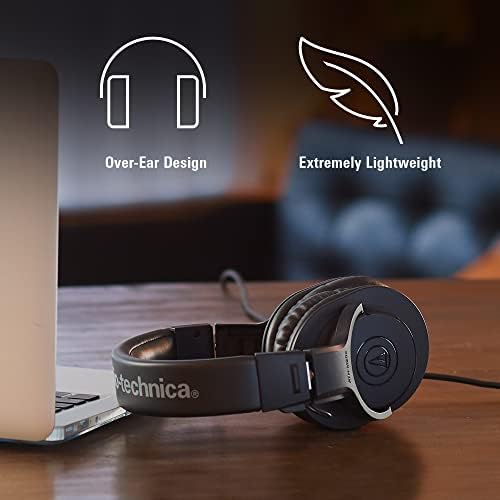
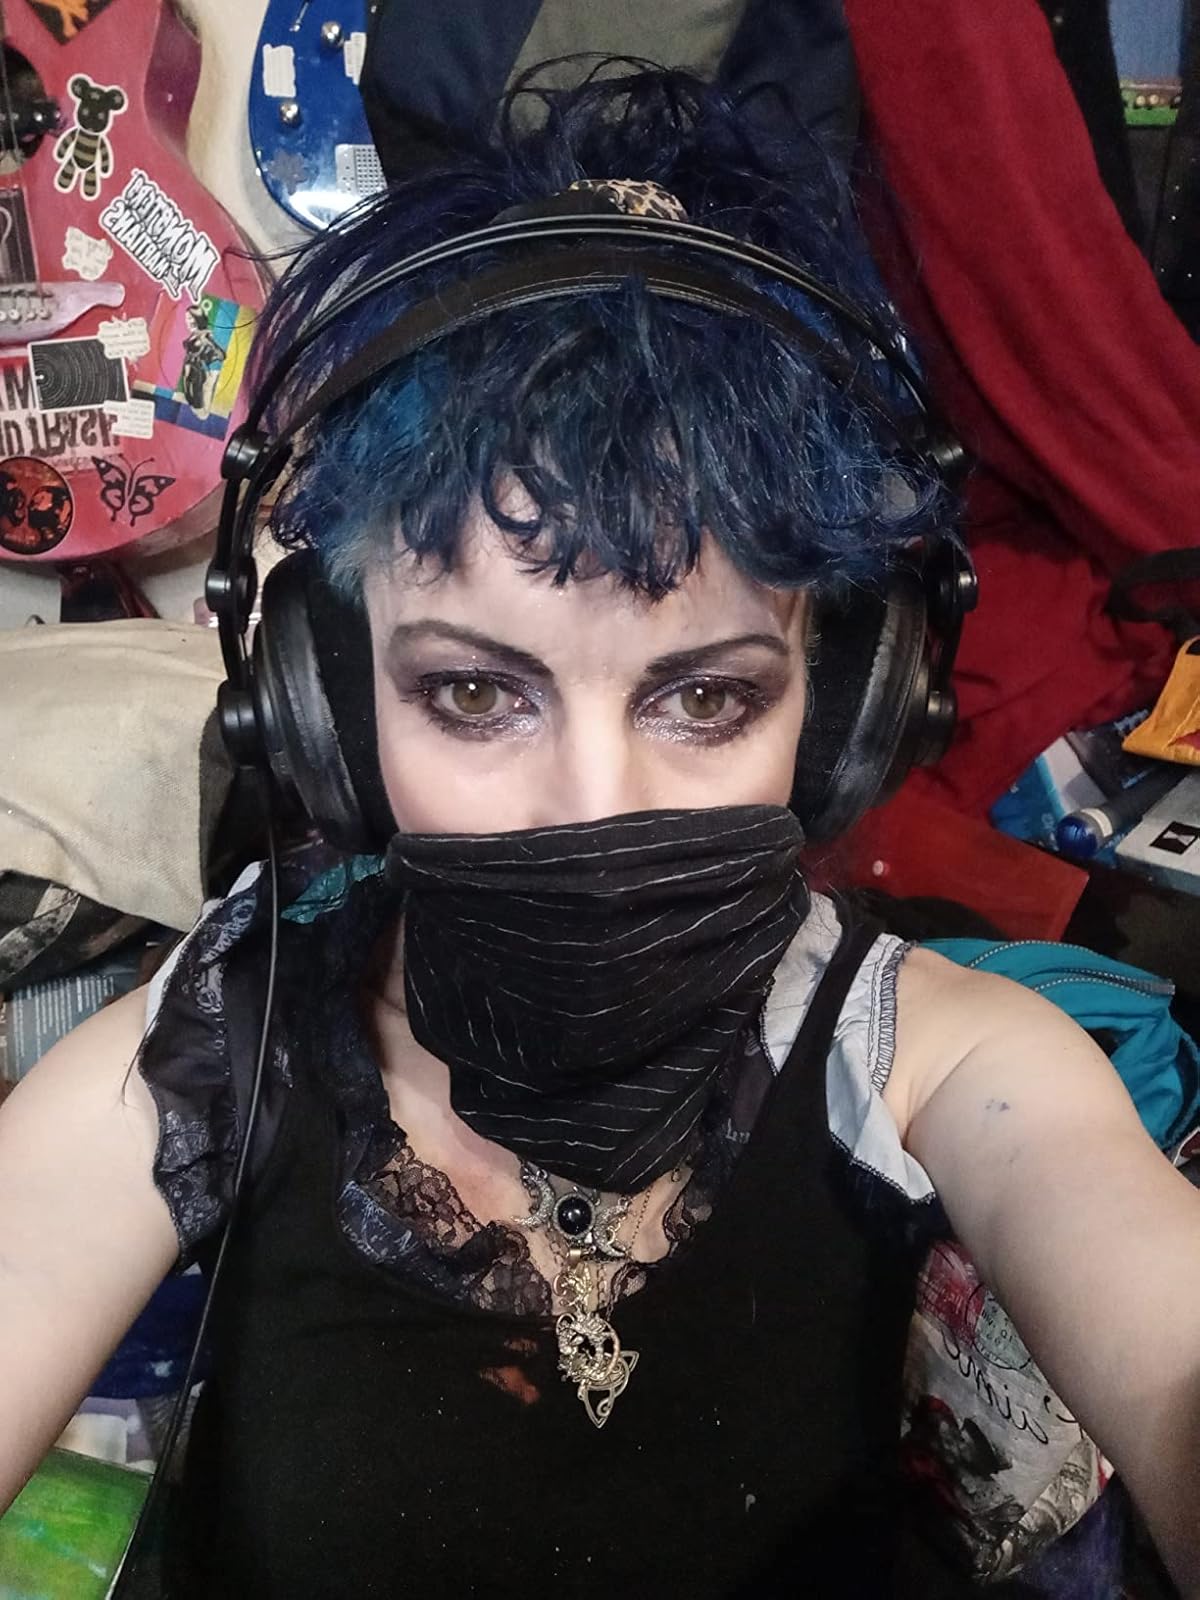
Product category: headphones
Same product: no